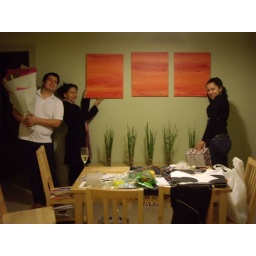
Caro made the paintings and bought furniture for the house (little tables under the paintings)